W. Henry Lewis House

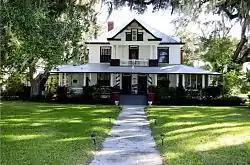

W. Henry Lewis House is a national historic site located at 424 North Oak Street, Fort Meade, Florida in Polk County. It is a two-story wooden Queen Anne style home, built in 1901.